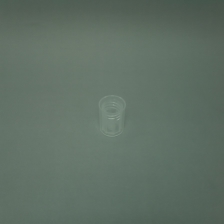
Color: white/transparent
Cap type: standard cap